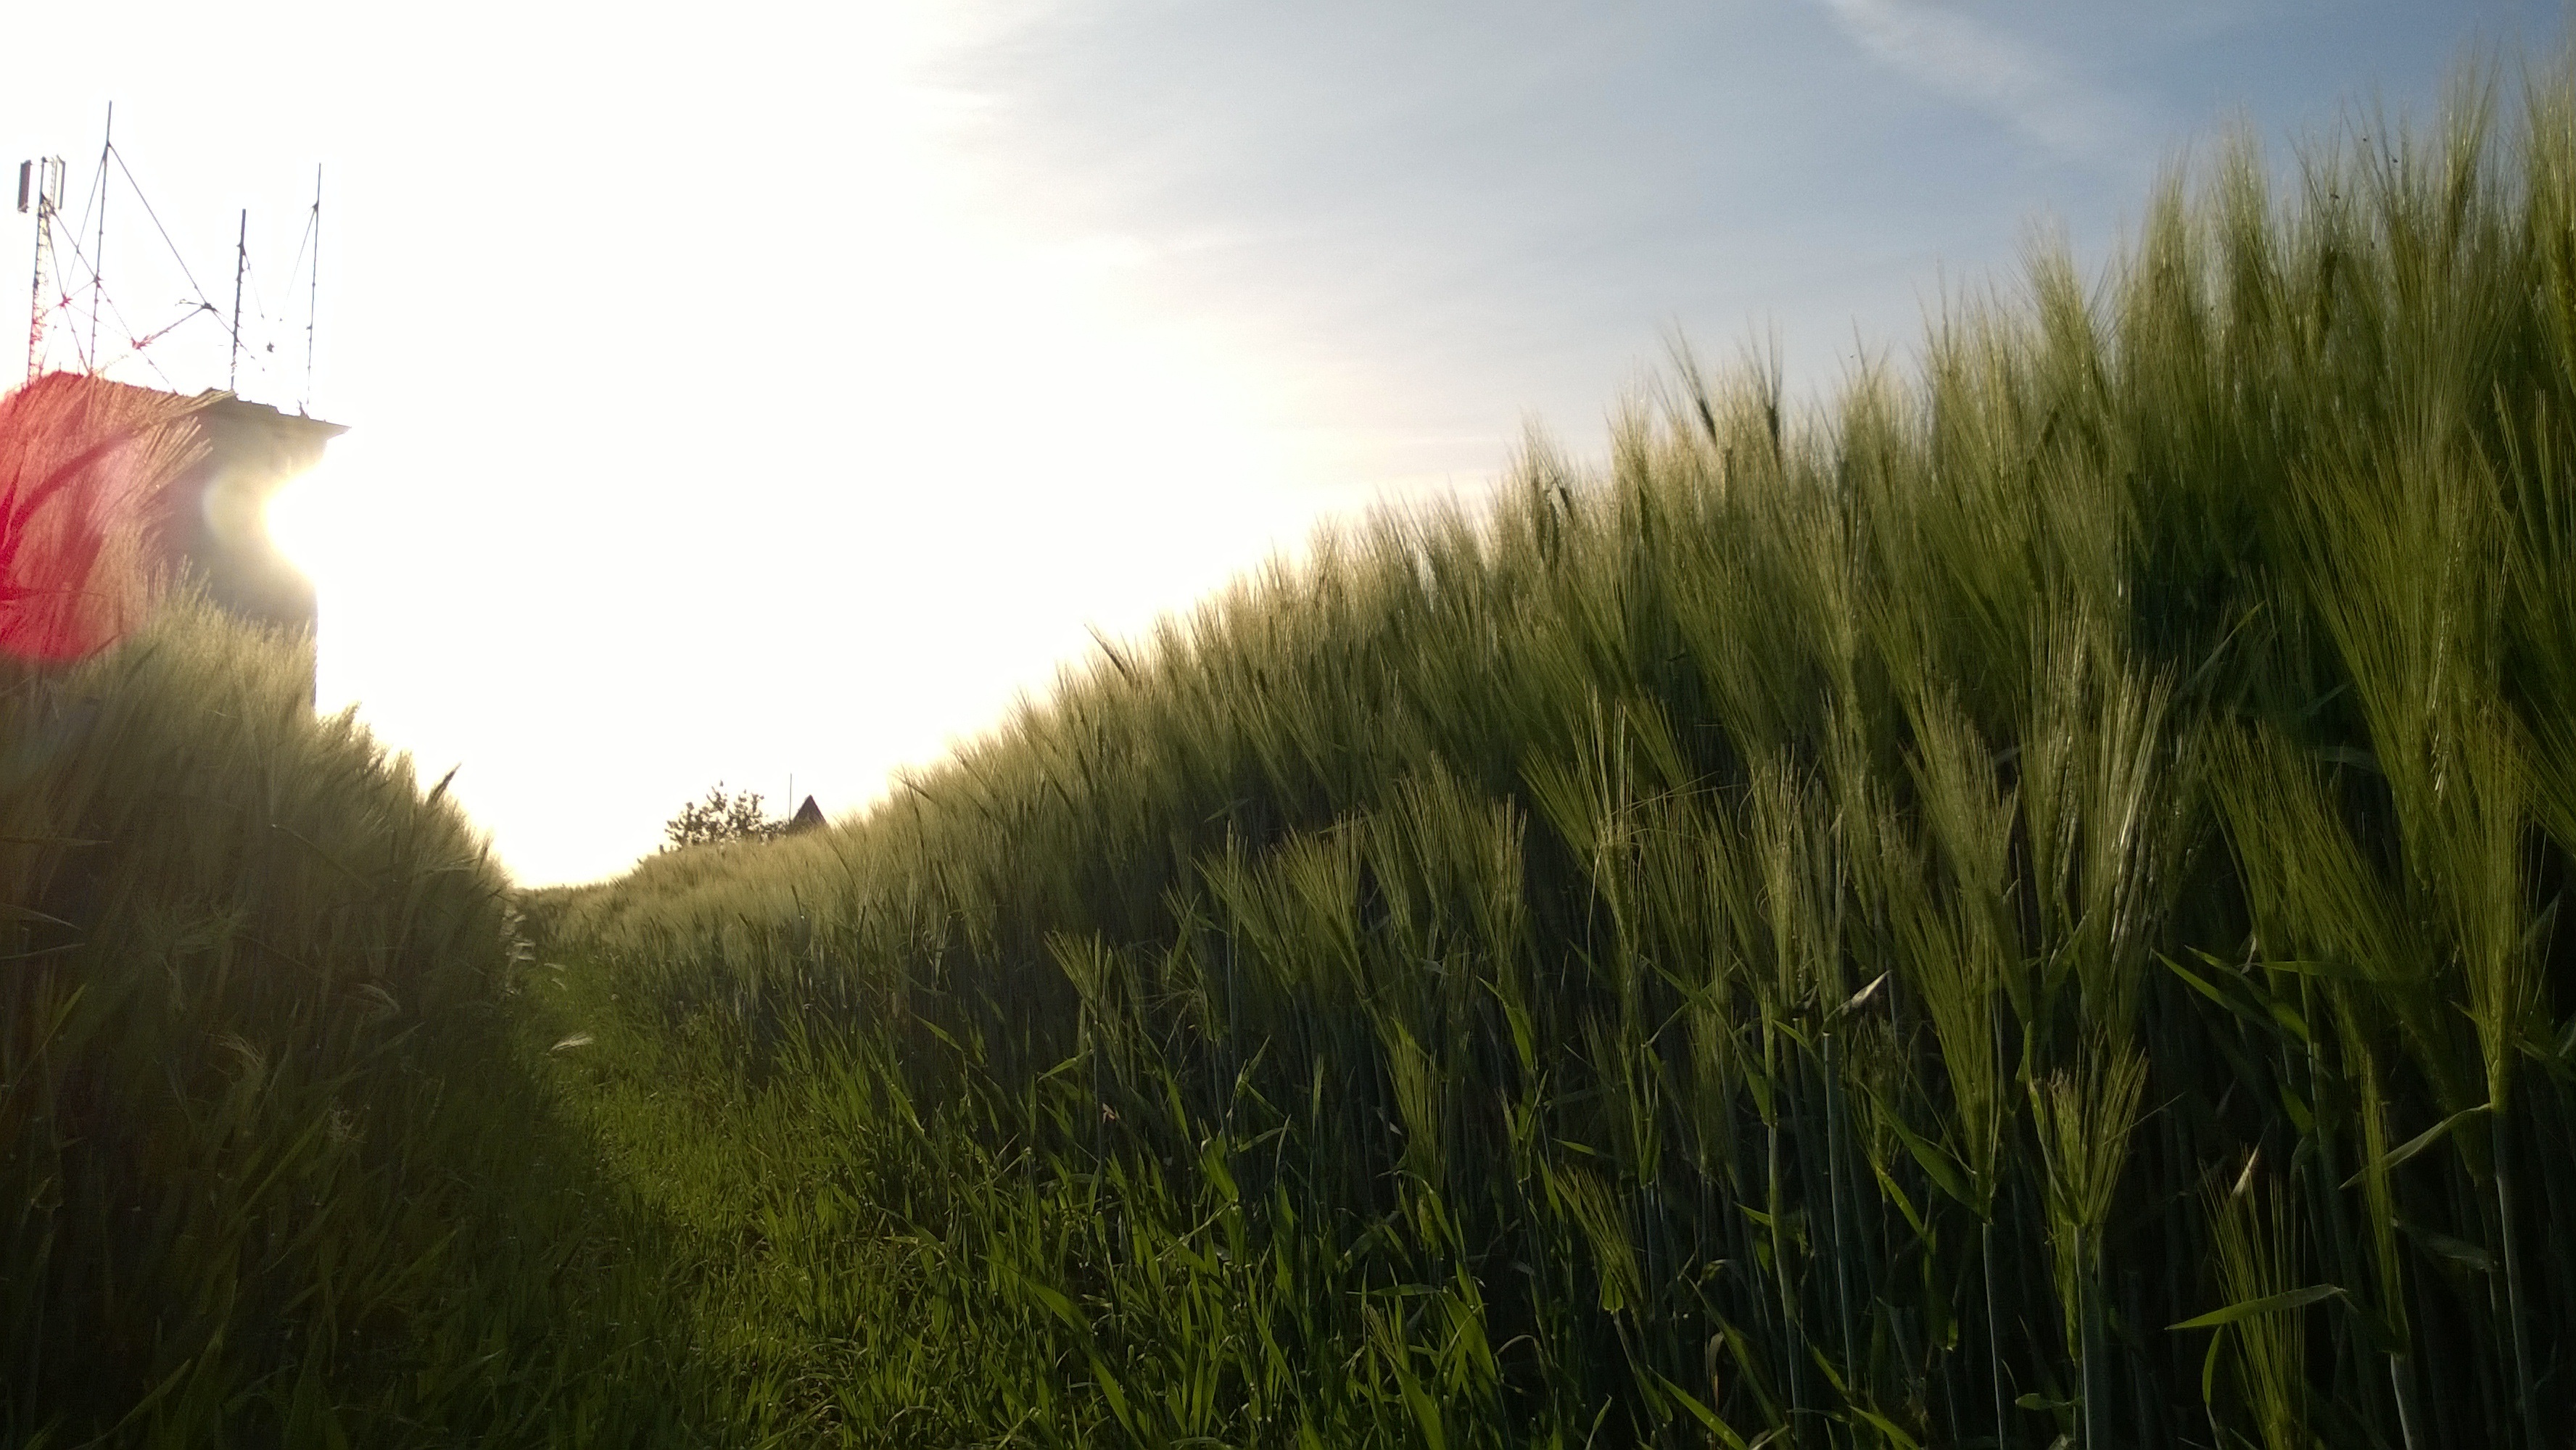
tree, nature, grass, light, cloud, plant, sky, sunset, field, lawn, meadow, prairie, sunlight, morning, hill, flower, wind, green, crop, agriculture, grassland, habitat, rural area, atmospheric phenomenon, grass family